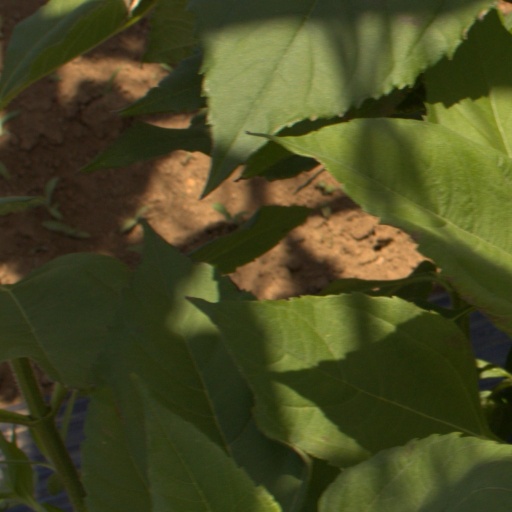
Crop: Jerusalem artichoke